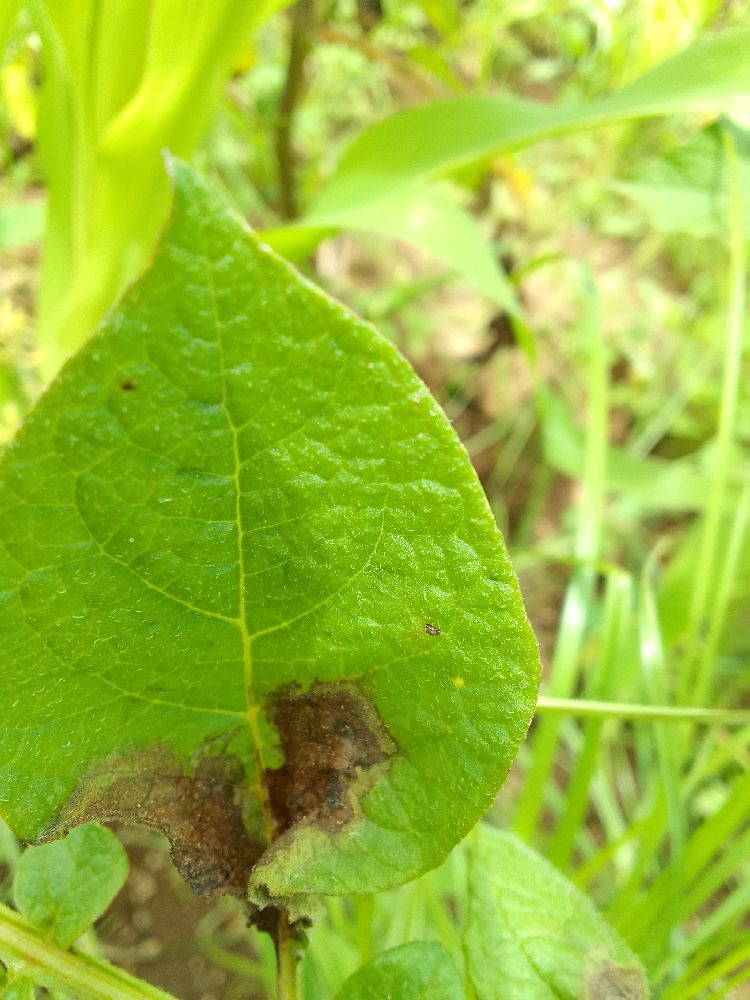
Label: Late blight